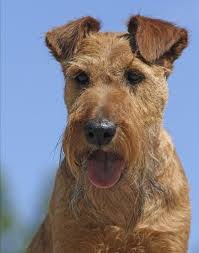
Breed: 207-n000036-Irish_terrier